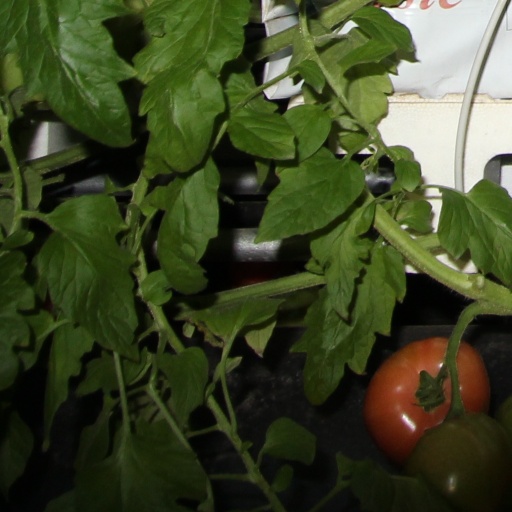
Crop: tomato